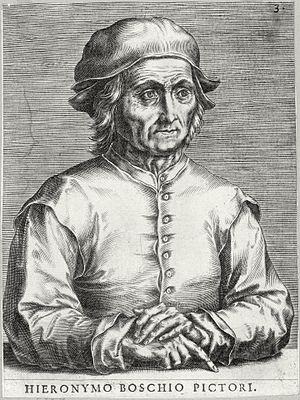
Le Jardin des délices est une peinture à l'huile sur bois du peintre néerlandais Jérôme Bosch, appartenant à la période des primitifs flamands. L'œuvre est structurée en triptyque, format souvent utilisé par les peintres du début du XVᵉ siècle jusqu'au début du XVIIᵉ siècle dans la partie septentrionale de l'Europe. Elle est le plus souvent datée de 1494 à 1505, bien que des chercheurs en avancent la création jusqu'aux années 1480.